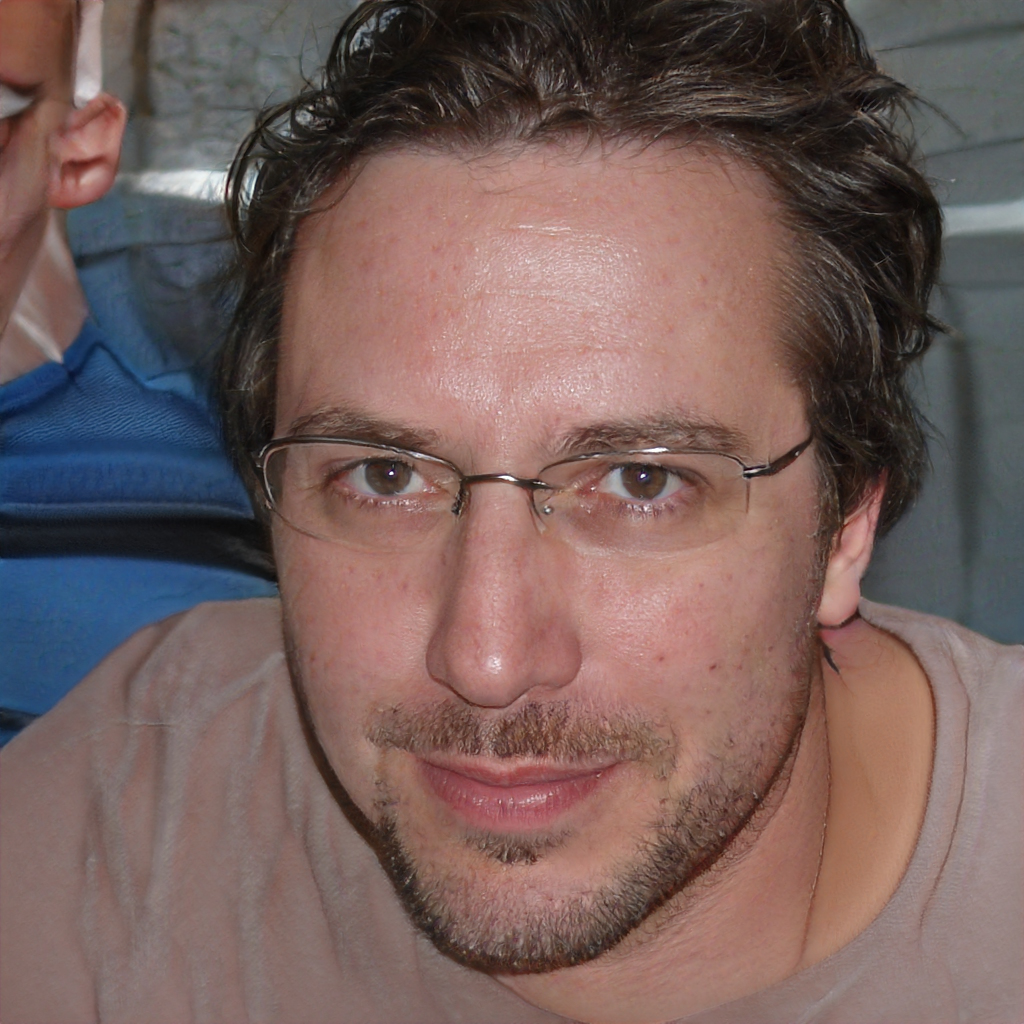
Gender: Male